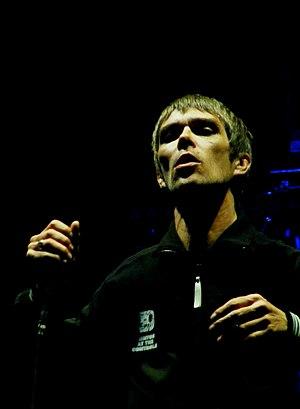
Ian George Brown est un chanteur et musicien britannique.